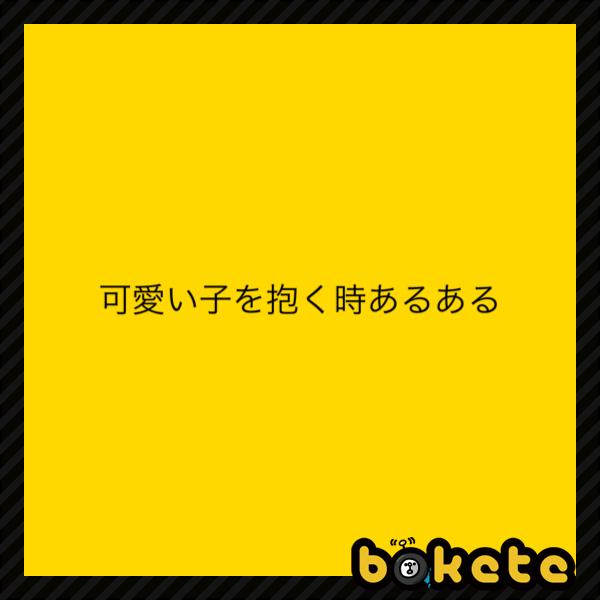
回答: 次元が違う